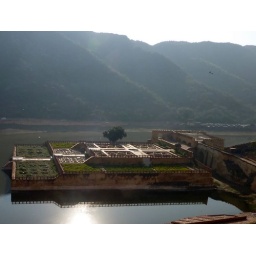
A garden below the palace, in Maota Lake, with star-shaped flower beds once planted with saffron (kesar).